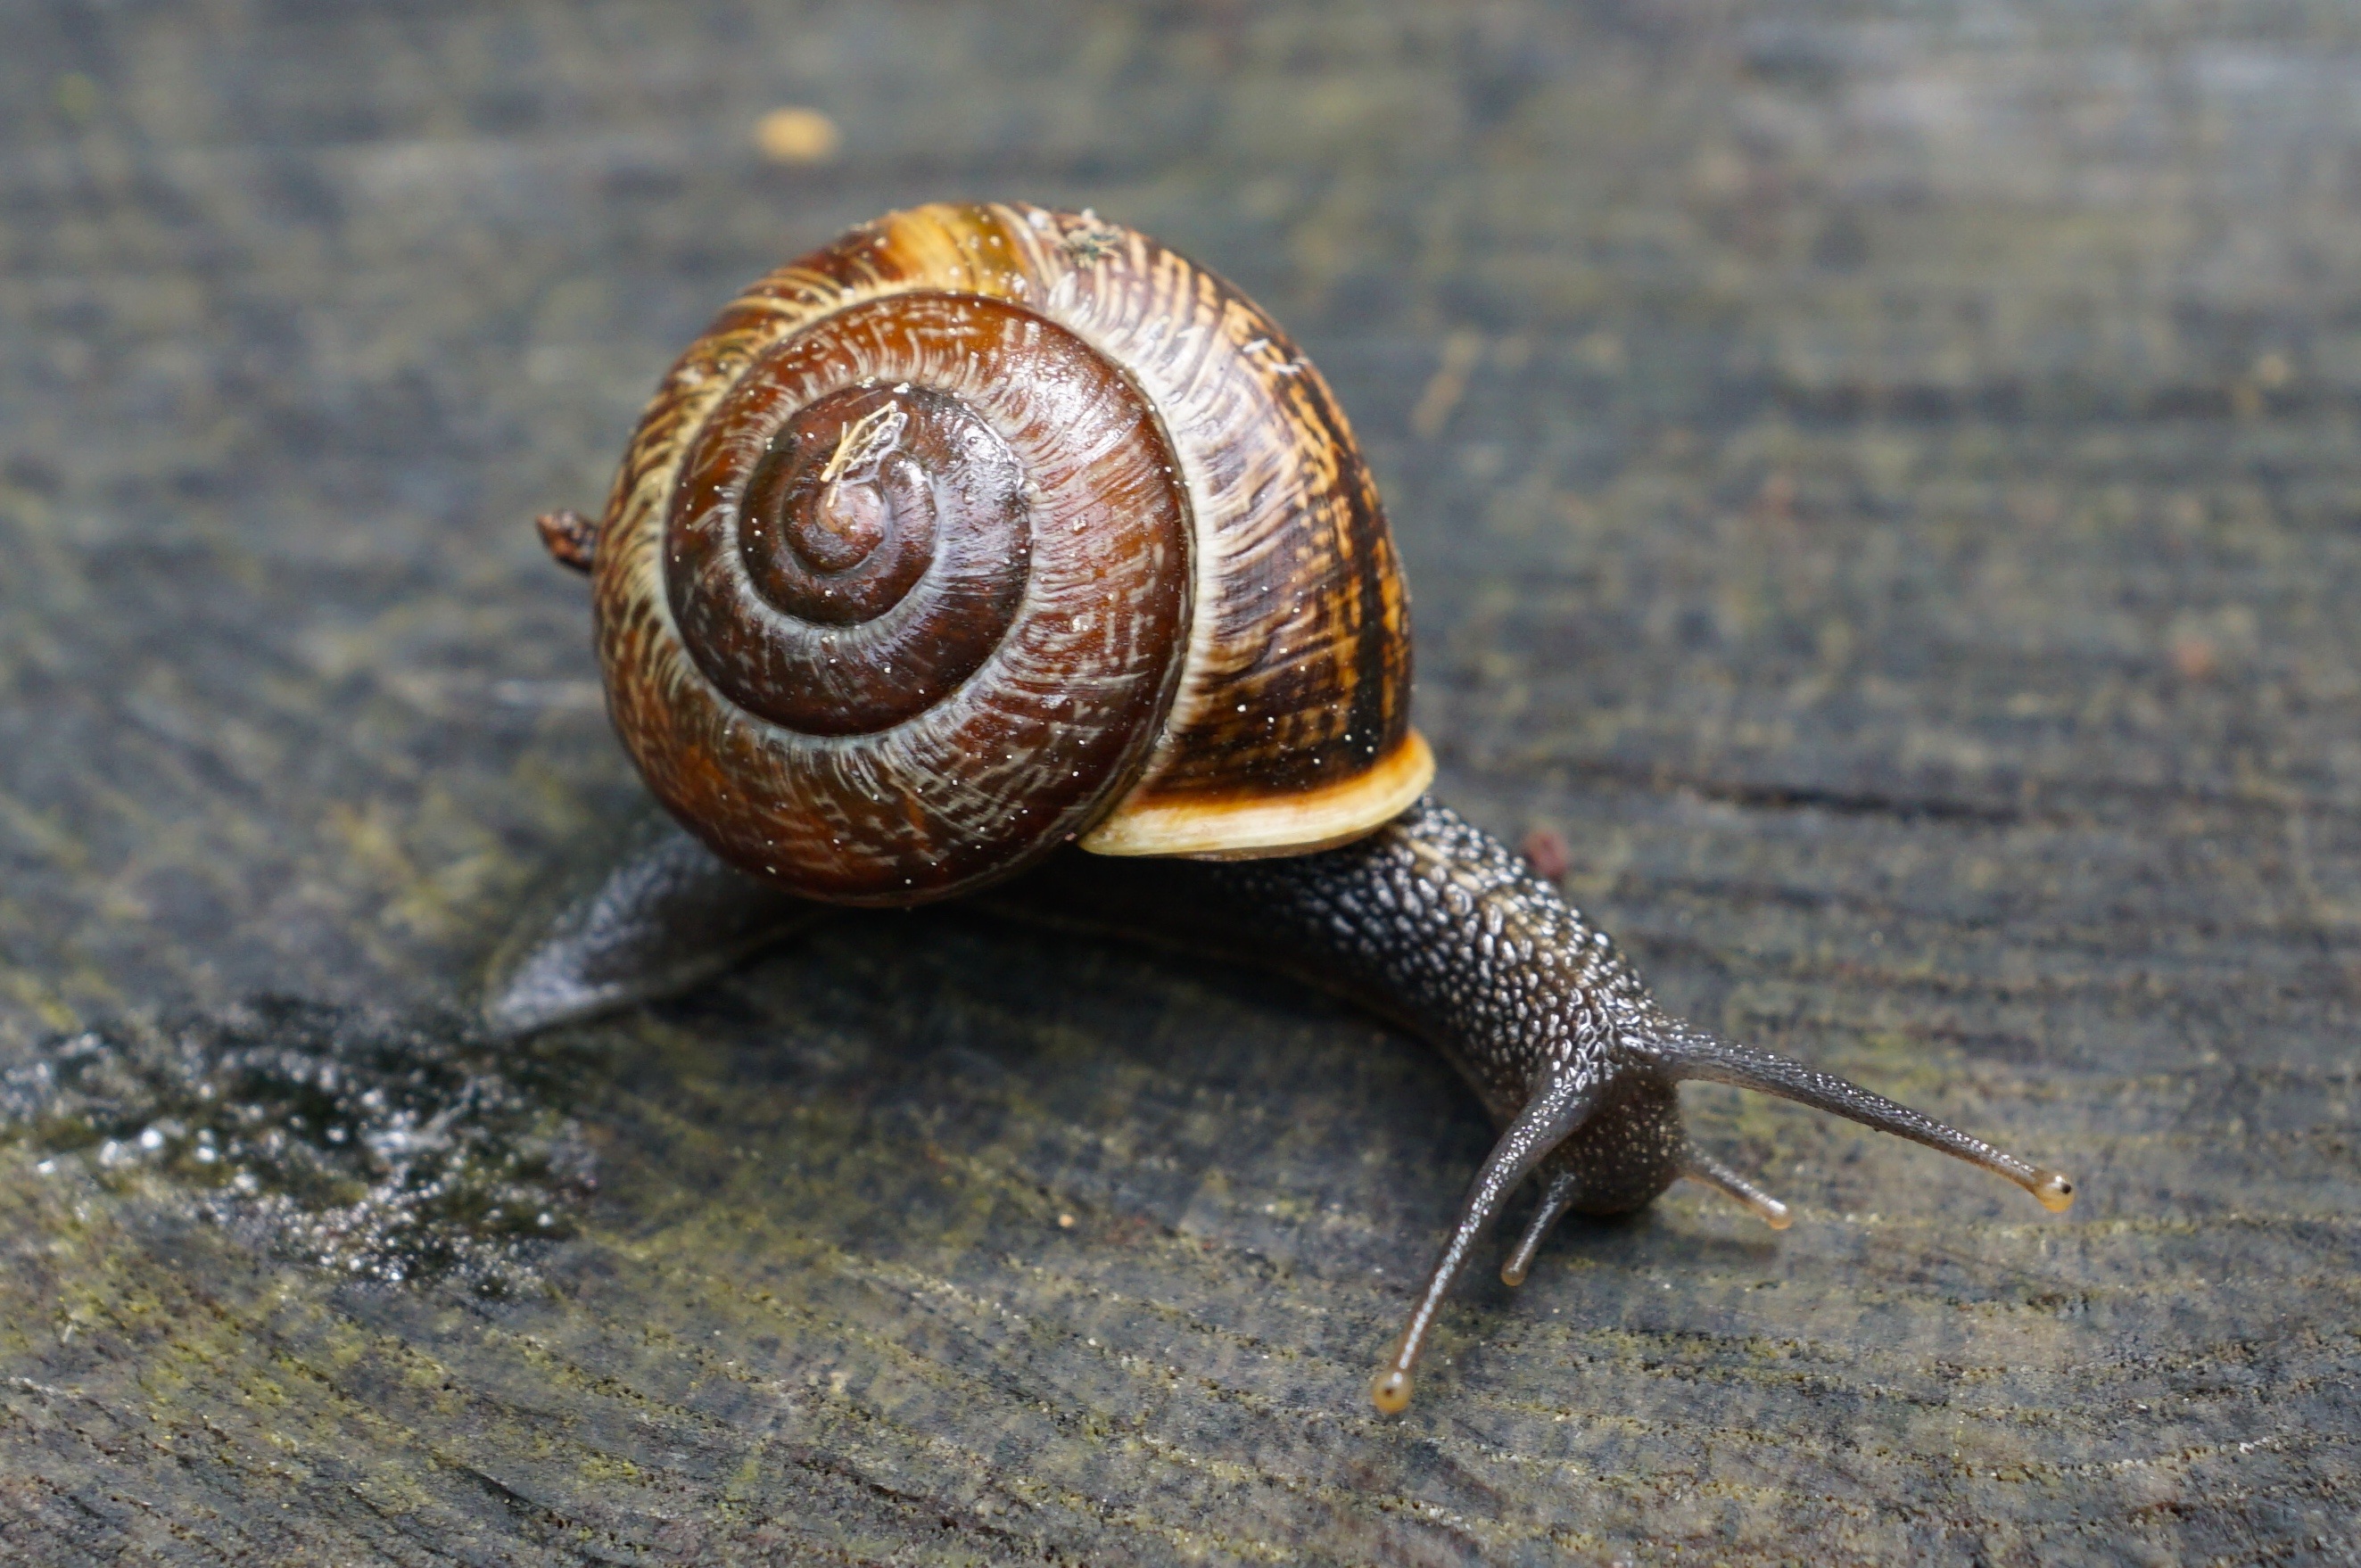
nature, color, brown, fauna, invertebrate, close up, snail, escargot, molluscs, schnecken, macro photography, snail shell, probe, sea snail, slime trail, snails and slugs